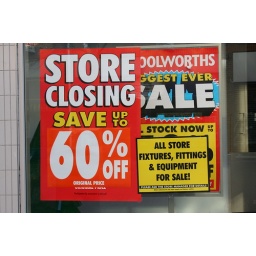
The sign in the window :(